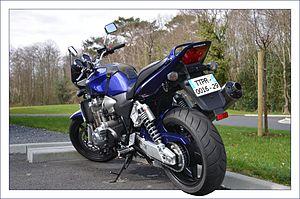
CB1300 arrière gauche
La CB 1300 Super Four est un modèle de motocyclette commercialisé par Honda.